Water-jugs-in-stand (hieroglyph)

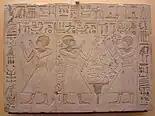
Relief with 3- and 4-jug hieroglyphs.

The ancient Egyptian Water-jugs-in-stand hieroglyph, is Gardiner sign listed no. W17, W18, within the Gardiner signs for "vessels of stone and earthenware."